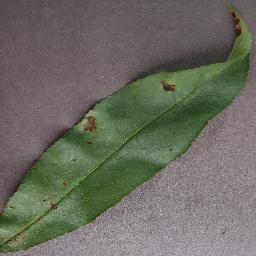
Label: Peach___Bacterial_spot